Carabobo Province

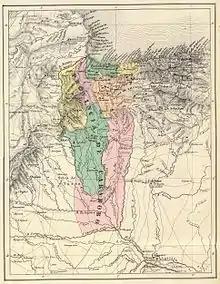
Carabobo Province in 1840. Map by Agostino Codazzi.

Carabobo Province (1824–1864) was one of the provinces of Gran Colombia, and later one of the provinces of Venezuela, after Venezuelan independence in 1830. It was split from Caracas Province. In Gran Colombia it belonged to the Venezuela Department which was created in 1824.